The New Pupil

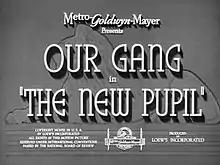

The New Pupil is a 1940 "Our Gang" short comedy film directed by Edward Cahn. It was the 190th "Our Gang" short to be released.